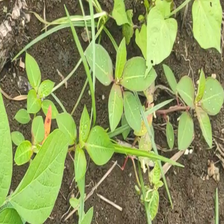
Weed species: Moti_dudhi(Euphorbia_geneculata_L)